Roman Catholic Diocese of San Diego

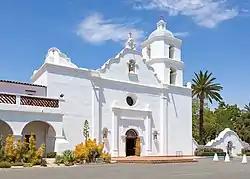
Misión San Luis Rey de Francia, Oceanside, California (2022)

At the time of Maher's arrival, the diocese was about $15 million in debt, which Maher fully retired by 1980. He presided over the second diocesan synod from 1973 to 1976, revising the statutes and guidelines of the diocese to implement the reforms of the Second Vatican Council. In 1976, Maher created the first Diocesan Pastoral Council. He ended the official relationship between the diocese and the University of San Diego, establishing the school as a separate corporation.